Benjamin Stokke

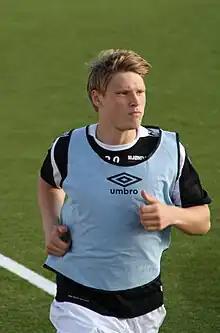
Stokke in 2012

Benjamin Stokke (born 20 August 1990) is a Norwegian football player currently playing as a striker for Afturelding.